Ion Antonescu

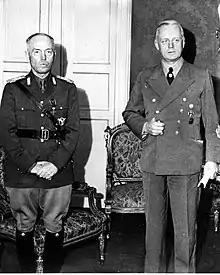
Antonescu with German foreign minister Joachim von Ribbentrop in June 1941

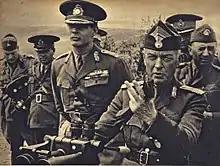
King Michael I and Antonescu at the border, on the river Prut, watching the deployment of the Romanian Army in 1941

Romania's elite had been intensely Francophile ever since Romania had won its independence in the 19th century, indeed so Francophile that the defeat of France in June 1940 had the effect of discrediting the entire elite. Antonescu's internment ended in August, during which interval, under Axis pressure, Romania had ceded Southern Dobruja to Bulgaria ("see Treaty of Craiova") and Northern Transylvania to Hungary ("see Second Vienna Award"). The latter grant caused consternation among large sections of Romania's population, causing Carol's popularity to fall to a record low and provoking large-scale protests in Bucharest, the capital. These movements were organized competitively by the pro-Allied PNȚ, headed by Iuliu Maniu, and the pro-Nazi Iron Guard. The latter group had been revived under the leadership of Horia Sima, and was organizing a "coup d'état". In this troubled context, Antonescu simply left his assigned residence. He may have been secretly helped in this by German intercession, but was more directly aided to escape by socialite Alice Sturdza, who was acting on Maniu's request. Antonescu subsequently met with Maniu in Ploiești, where they discussed how best to manage the political situation. While these negotiations were carried out, the monarch himself was being advised by his entourage to recover legitimacy by governing in tandem with the increasingly popular Antonescu, while creating a new political majority from the existing forces.